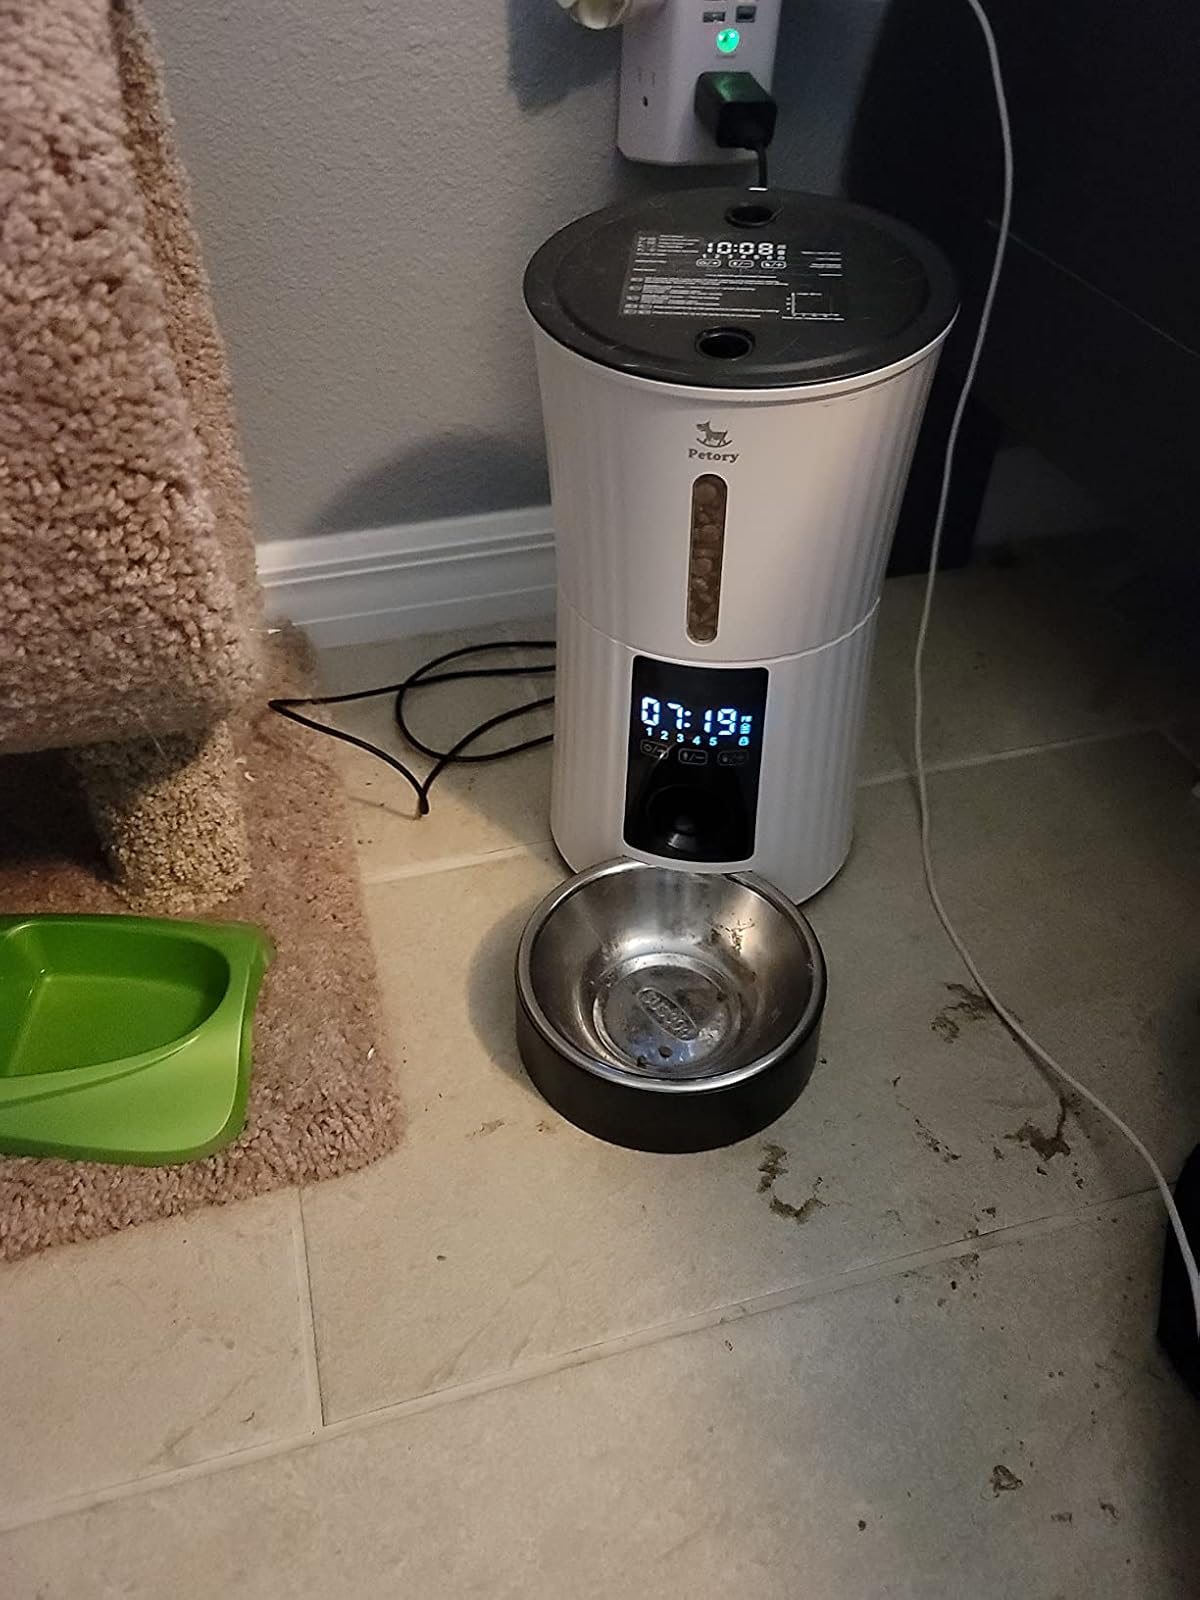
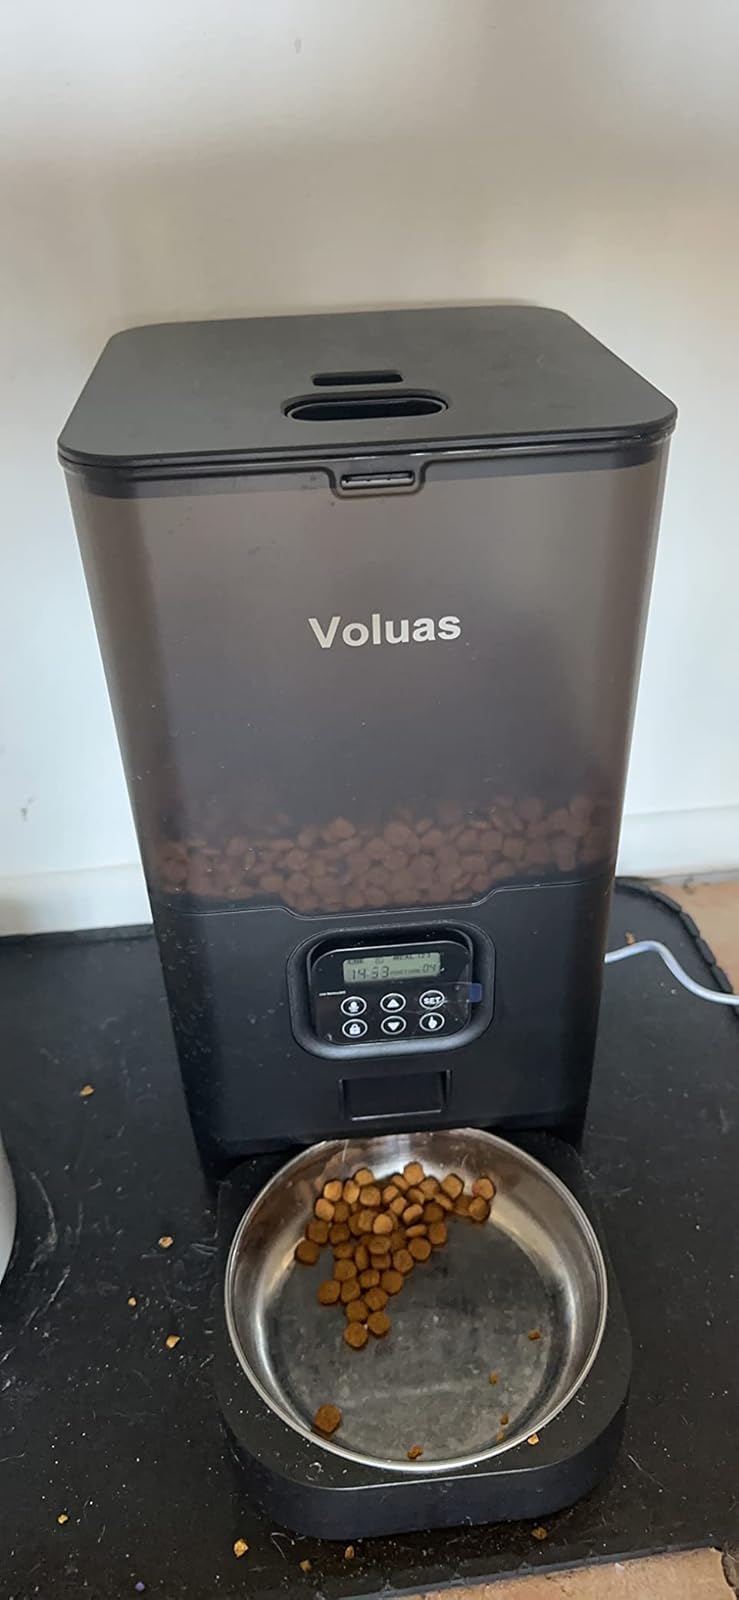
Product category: items_feeder
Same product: no